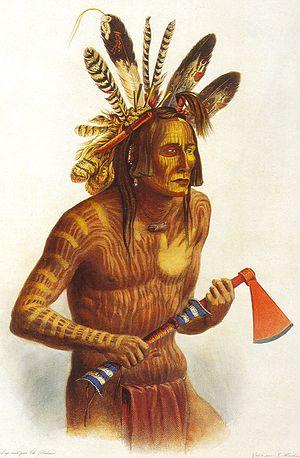
De nombreux peuples amérindiens ont utilisé des coiffes en plumes, notamment d'aigles, comme éléments décoratifs ou comme signe distinctif du rang social. Les plumes avaient en outre des vertus magico-médicales ce qui donnait à cette coiffure une importance accrue. Chaque tribu avait son propre modèle de coiffure avec sa propre méthode pour les confectionner. Elles pouvaient leur attribuer un rôle culturel différent.